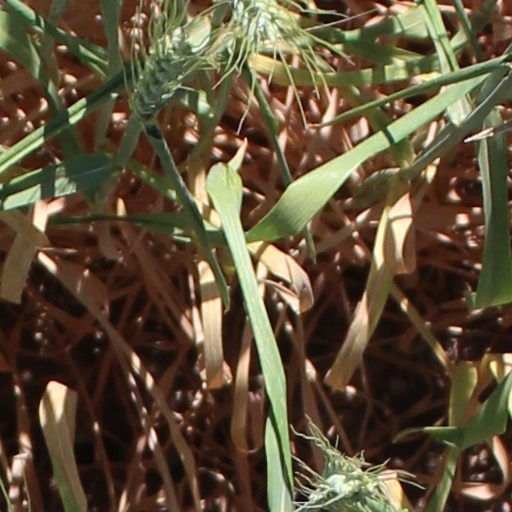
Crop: wheat